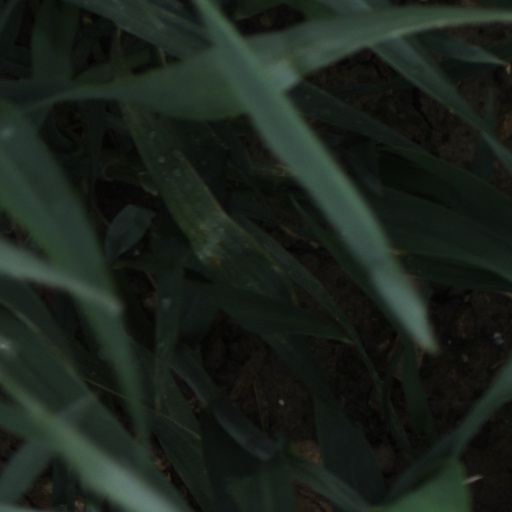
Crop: wheat